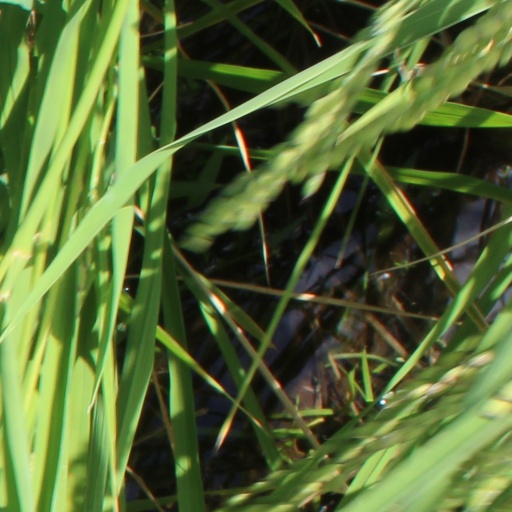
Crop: rice